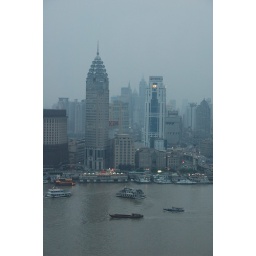
More than just a house boat, check out the boat in the center that looks like a floating townhouse complex